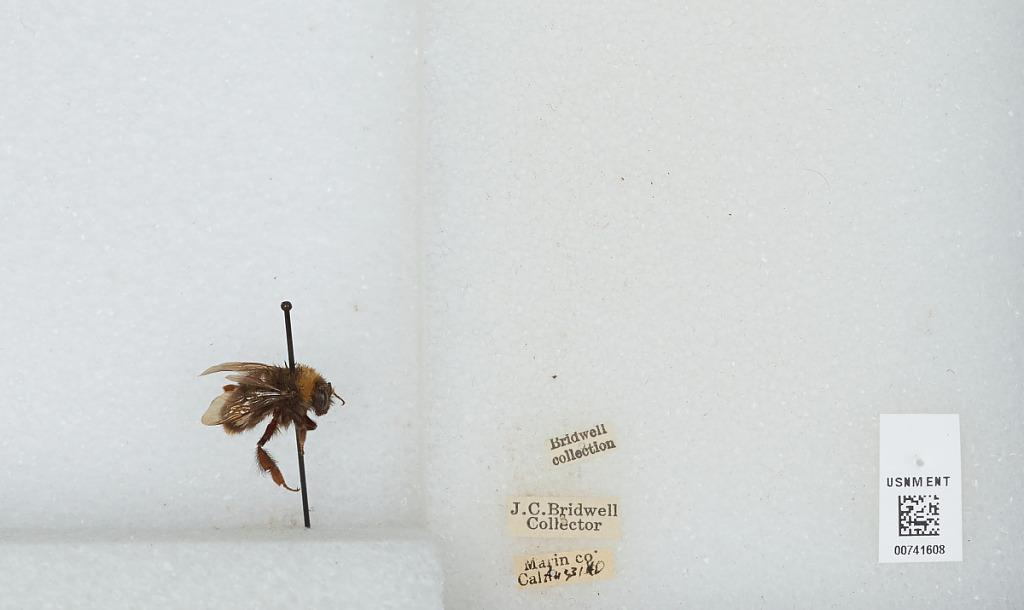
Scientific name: Bombus (Bombus) occidentalis Greene
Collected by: J. Bridwell
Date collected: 1910-8-31
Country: United States
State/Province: California
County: Marin
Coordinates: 38.03, -122.73